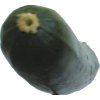
Label: dark_zucchini